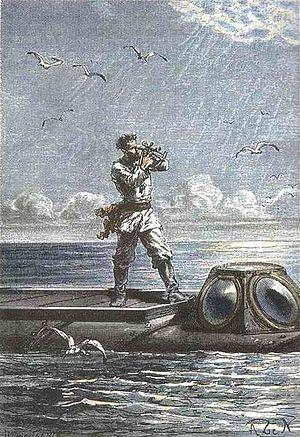
Le Nautilus est le sous-marin de fiction imaginé par Jules Verne pour son roman Vingt Mille Lieues sous les mers. Le capitaine Nemo est son commandant.